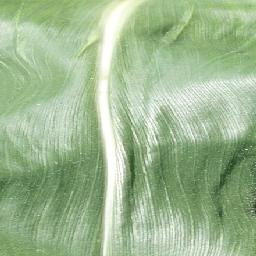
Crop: corn
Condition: (maize)_healthy